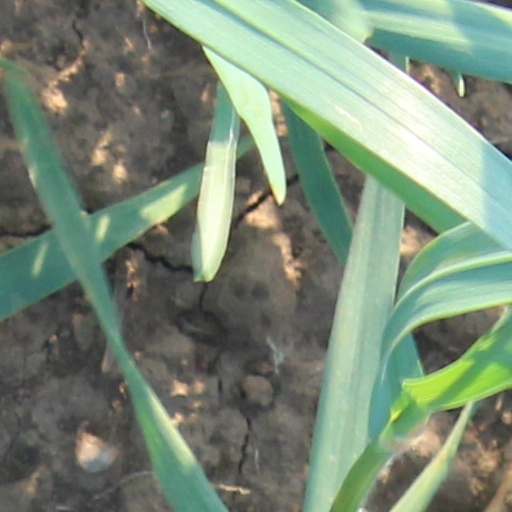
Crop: wheat